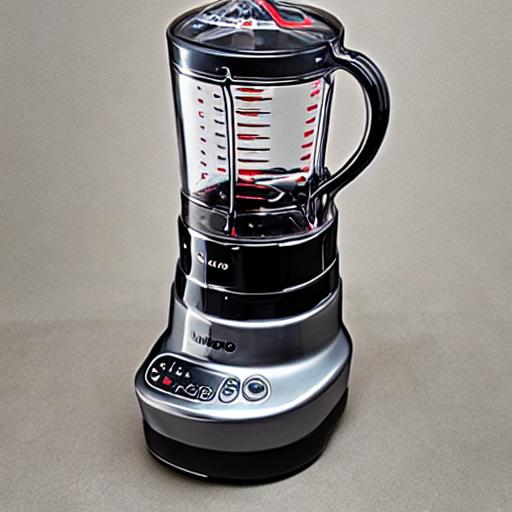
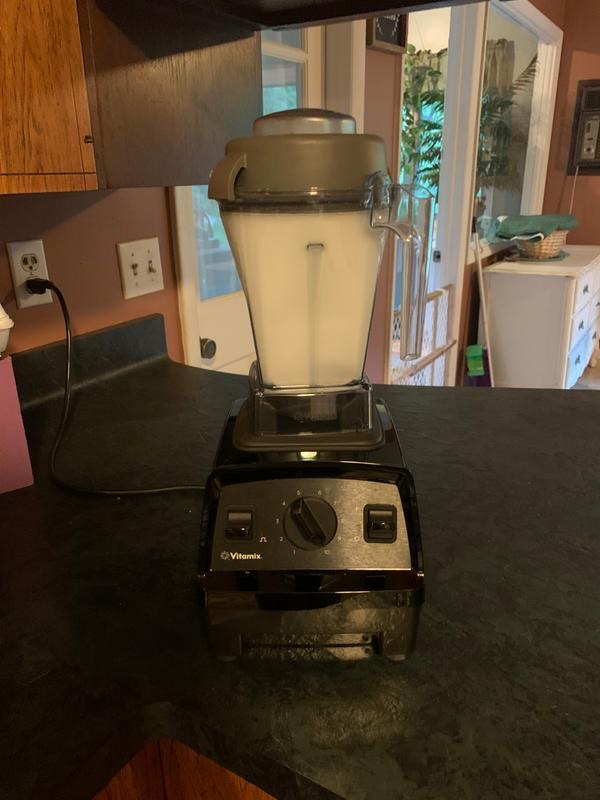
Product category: items_blender
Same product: no